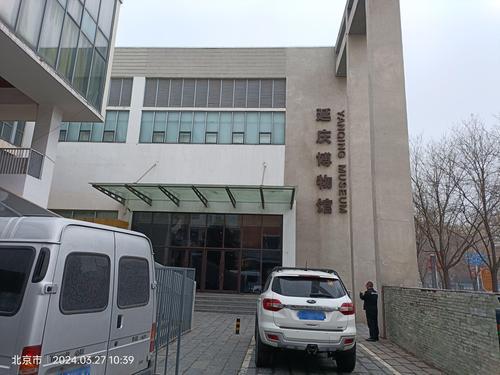
地标名称：延庆博物馆
所在城市：北京市·延庆区